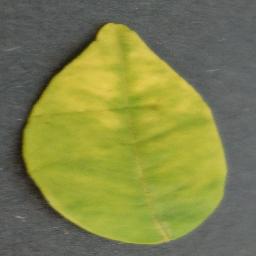
Label: Orange___Haunglongbing_(Citrus_greening)